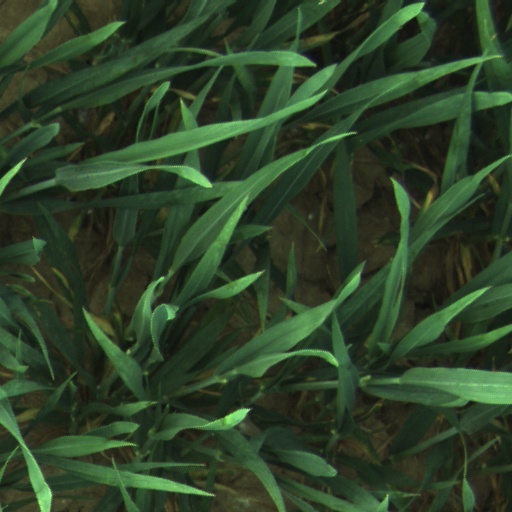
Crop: wheat